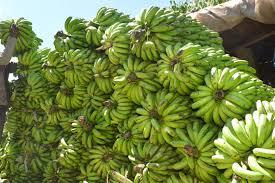
Mikungu mikubwa ya ndizi imepangwa pamoja rangi ya matunda ni kijani kibichi angavu. Mezani ya ganda inaonekana wazi kwa ukaribu sehemu ya nyuma ina kivuli cha paa la makuti, kijani machache yamechanganyika na mikungu, mwanga wa jua unaangaza sehemu ya juu ya ndizi.